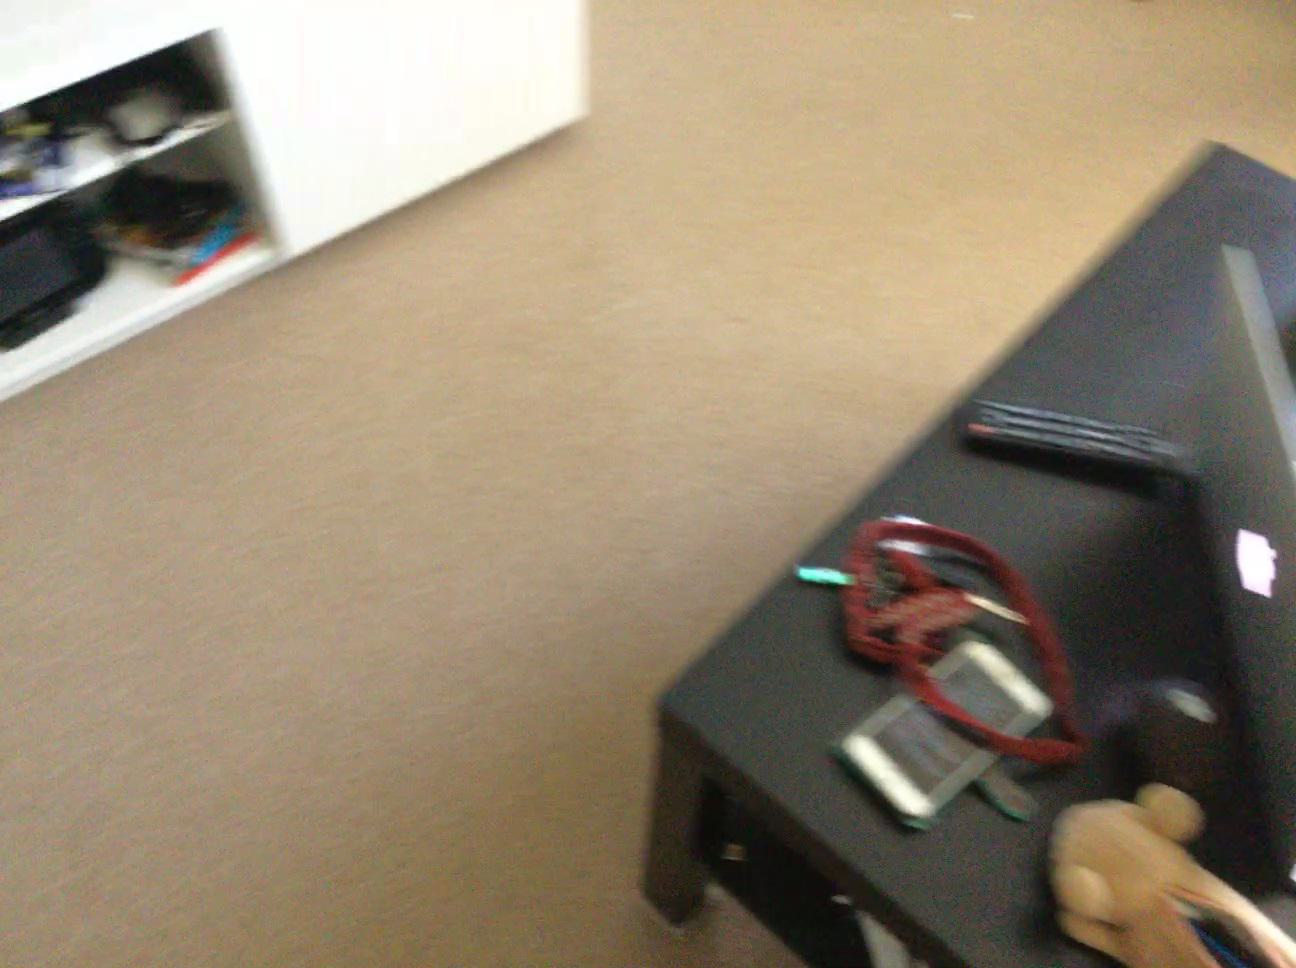
Question: In the image, there is the stand. Pinpoint several points within the vacant space situated left of the stand from the object's perspective. Your final answer should be formatted as a list of tuples, i.e. [(x1, y1), ...], where each tuple contains the x and y coordinates of a point satisfying the conditions above. The coordinates should be between 0 and 1, indicating the normalized pixel locations of the points.
Answer: [(0.688, 0.071), (0.655, 0.042), (0.623, 0.015), (0.691, 0.127), (0.656, 0.096), (0.623, 0.067), (0.591, 0.039), (0.560, 0.012), (0.694, 0.188), (0.657, 0.155), (0.623, 0.123), (0.590, 0.092), (0.558, 0.063), (0.528, 0.036), (0.498, 0.009), (0.698, 0.255), (0.659, 0.218), (0.623, 0.184), (0.588, 0.151), (0.555, 0.119), (0.523, 0.089), (0.493, 0.060), (0.660, 0.288), (0.623, 0.250), (0.586, 0.214), (0.552, 0.179), (0.519, 0.146), (0.488, 0.115)]